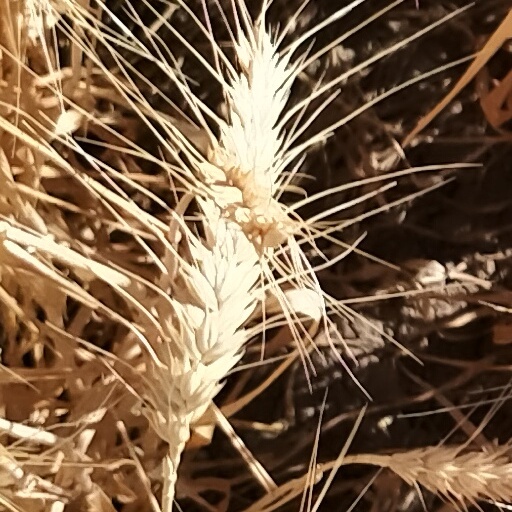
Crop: wheat